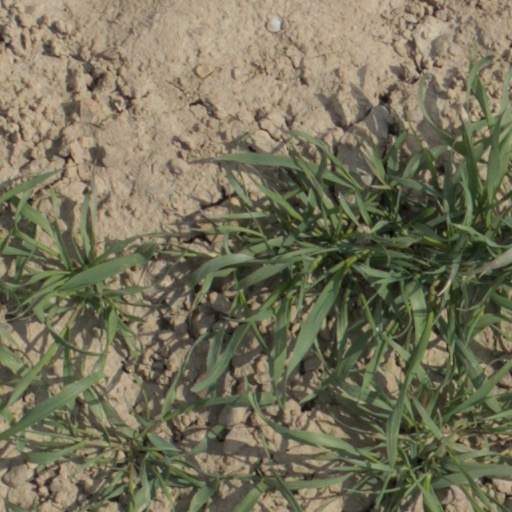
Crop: wheat